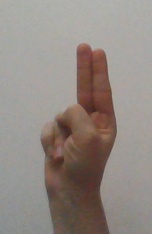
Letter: taa